Szczecin

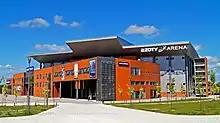
Netto Arena

Recently, the city has favoured the centre right Civic Platform. Nearly two-thirds (64.54%) of votes cast in the second round of the 2010 presidential election went to the Civic Platform's Bronisław Komorowski, and in the following year's Polish parliamentary election the party won 46.75% of the vote in the Szczecin constituency with Law and Justice second garnering 21.66% and Palikot's Movement third with 11.8%.